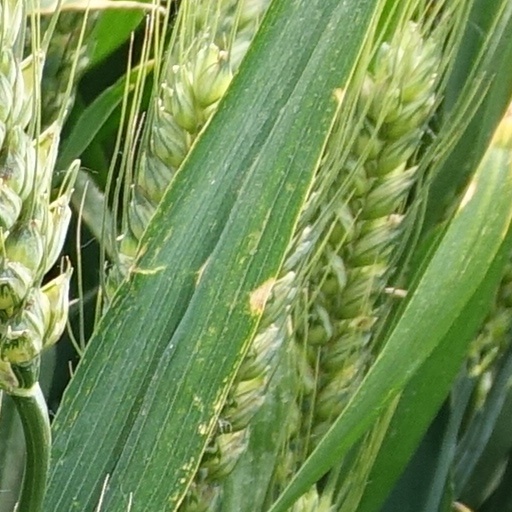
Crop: wheat